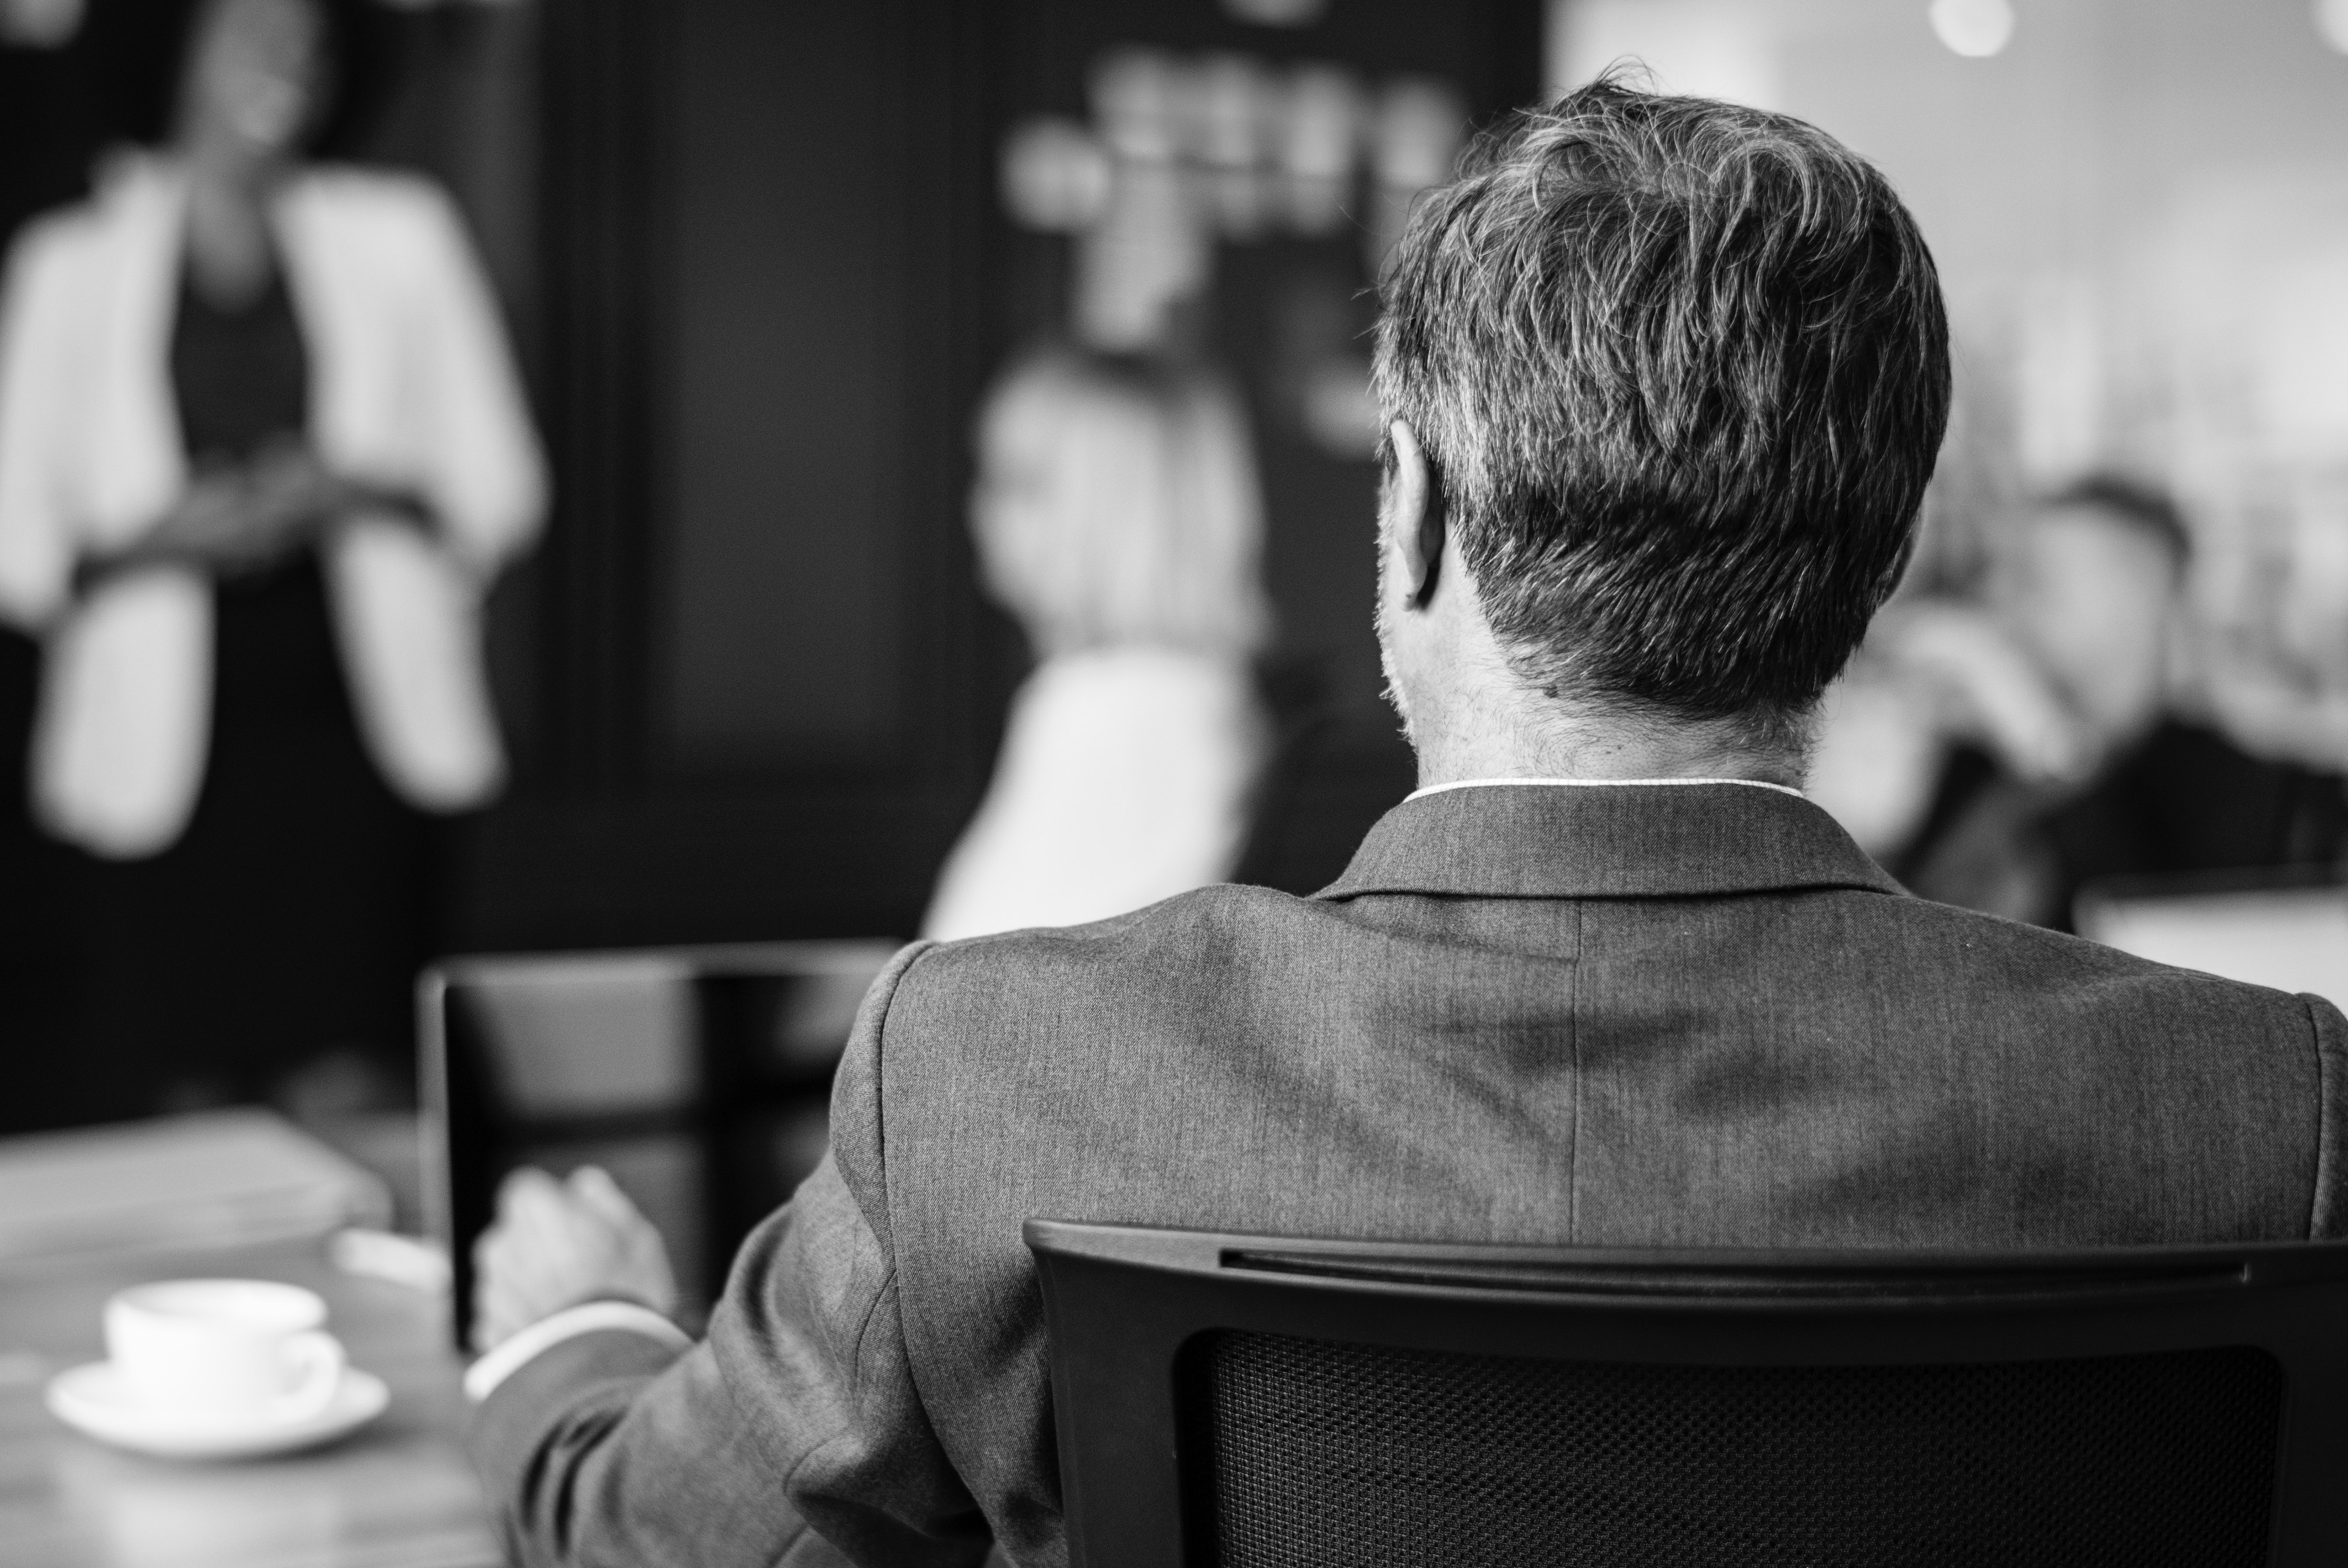
white, photograph, black, man, black and white, sitting, photography, monochrome photography, gentleman, male, standing, human behavior, monochrome, human, conversation, film noir, suit